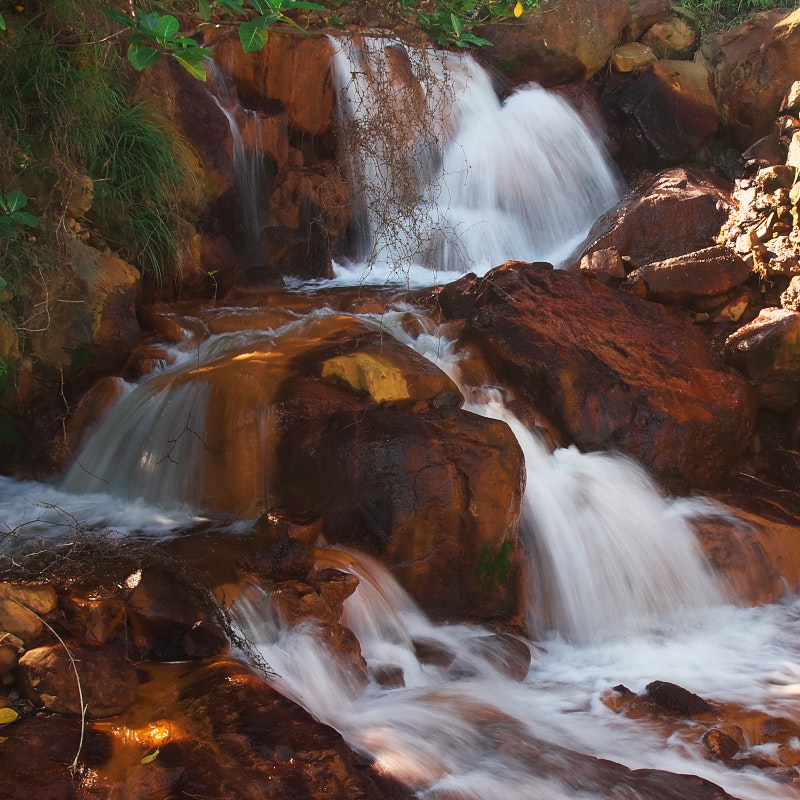
waterfall, body of water, water resources, natural landscape, nature, water, watercourse, stream, nature reserve, rock, river, water feature, mountain river, chute, state park, creek, rapid, formation, tree, riparian zone, national park, fluvial landforms of streams, ravine, landscape, plant, spring, forest, autumn